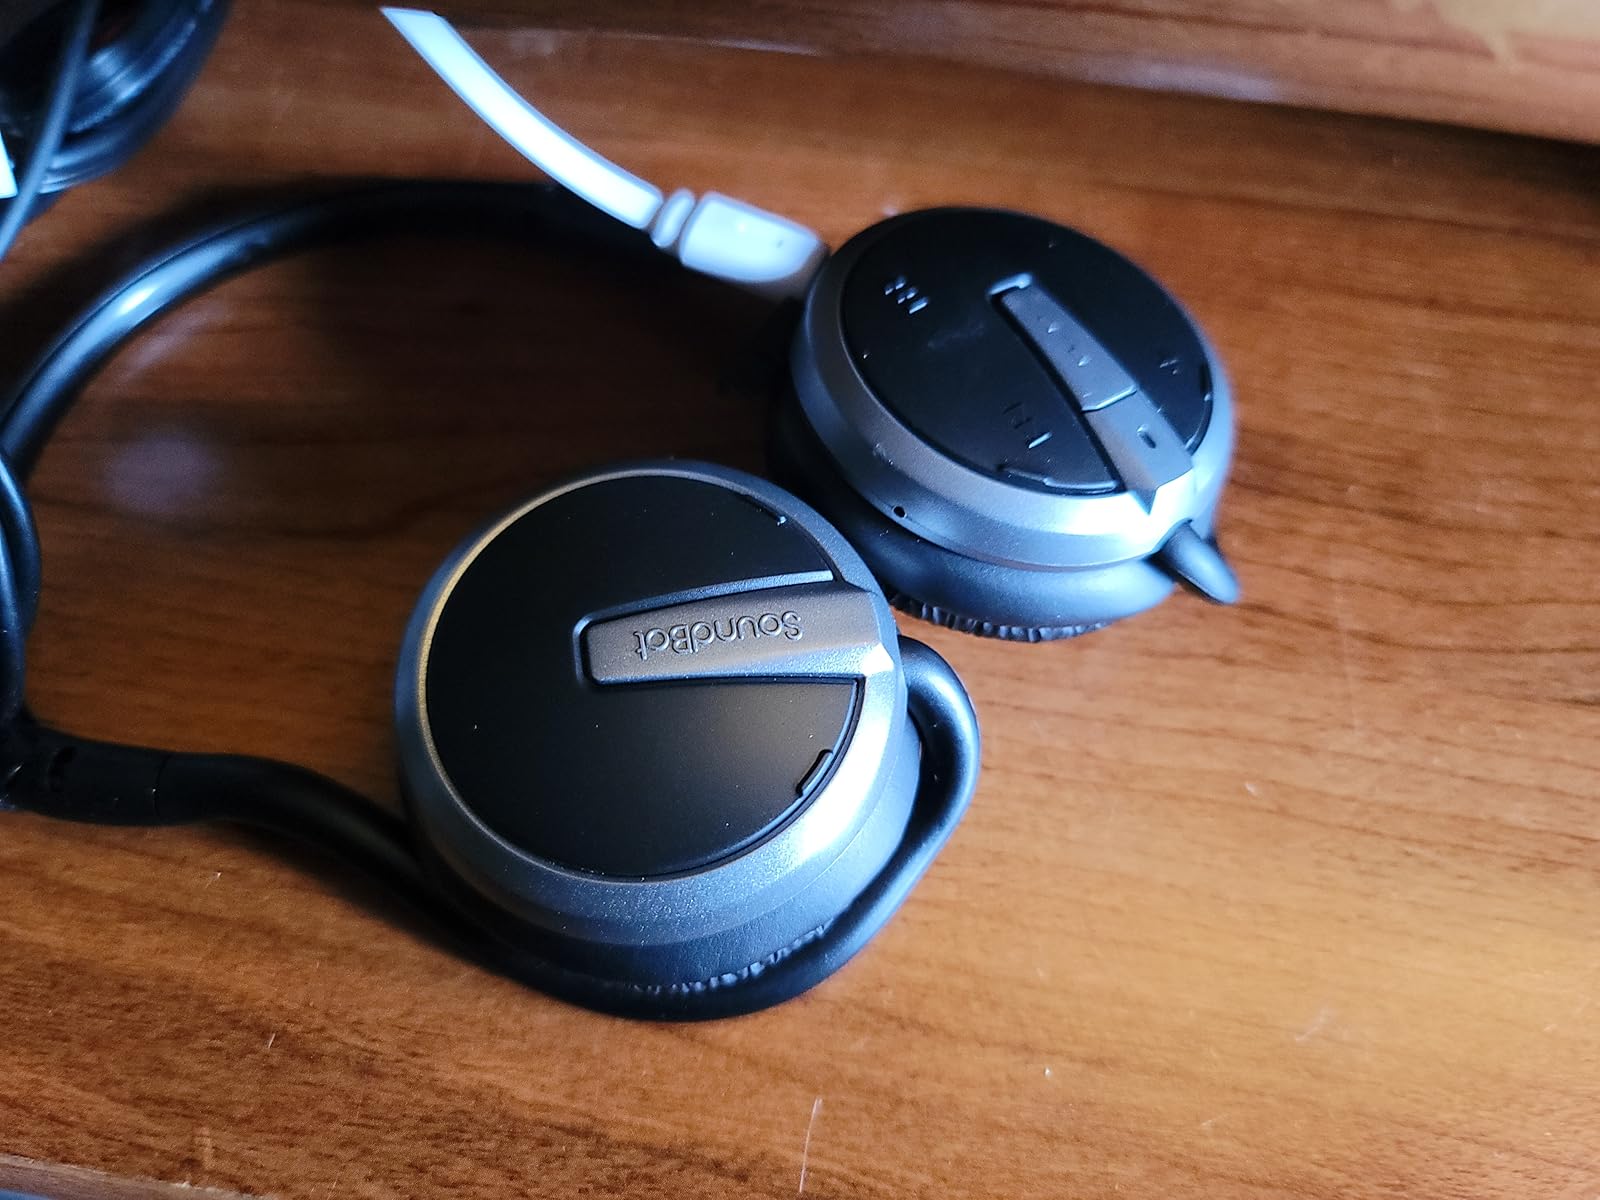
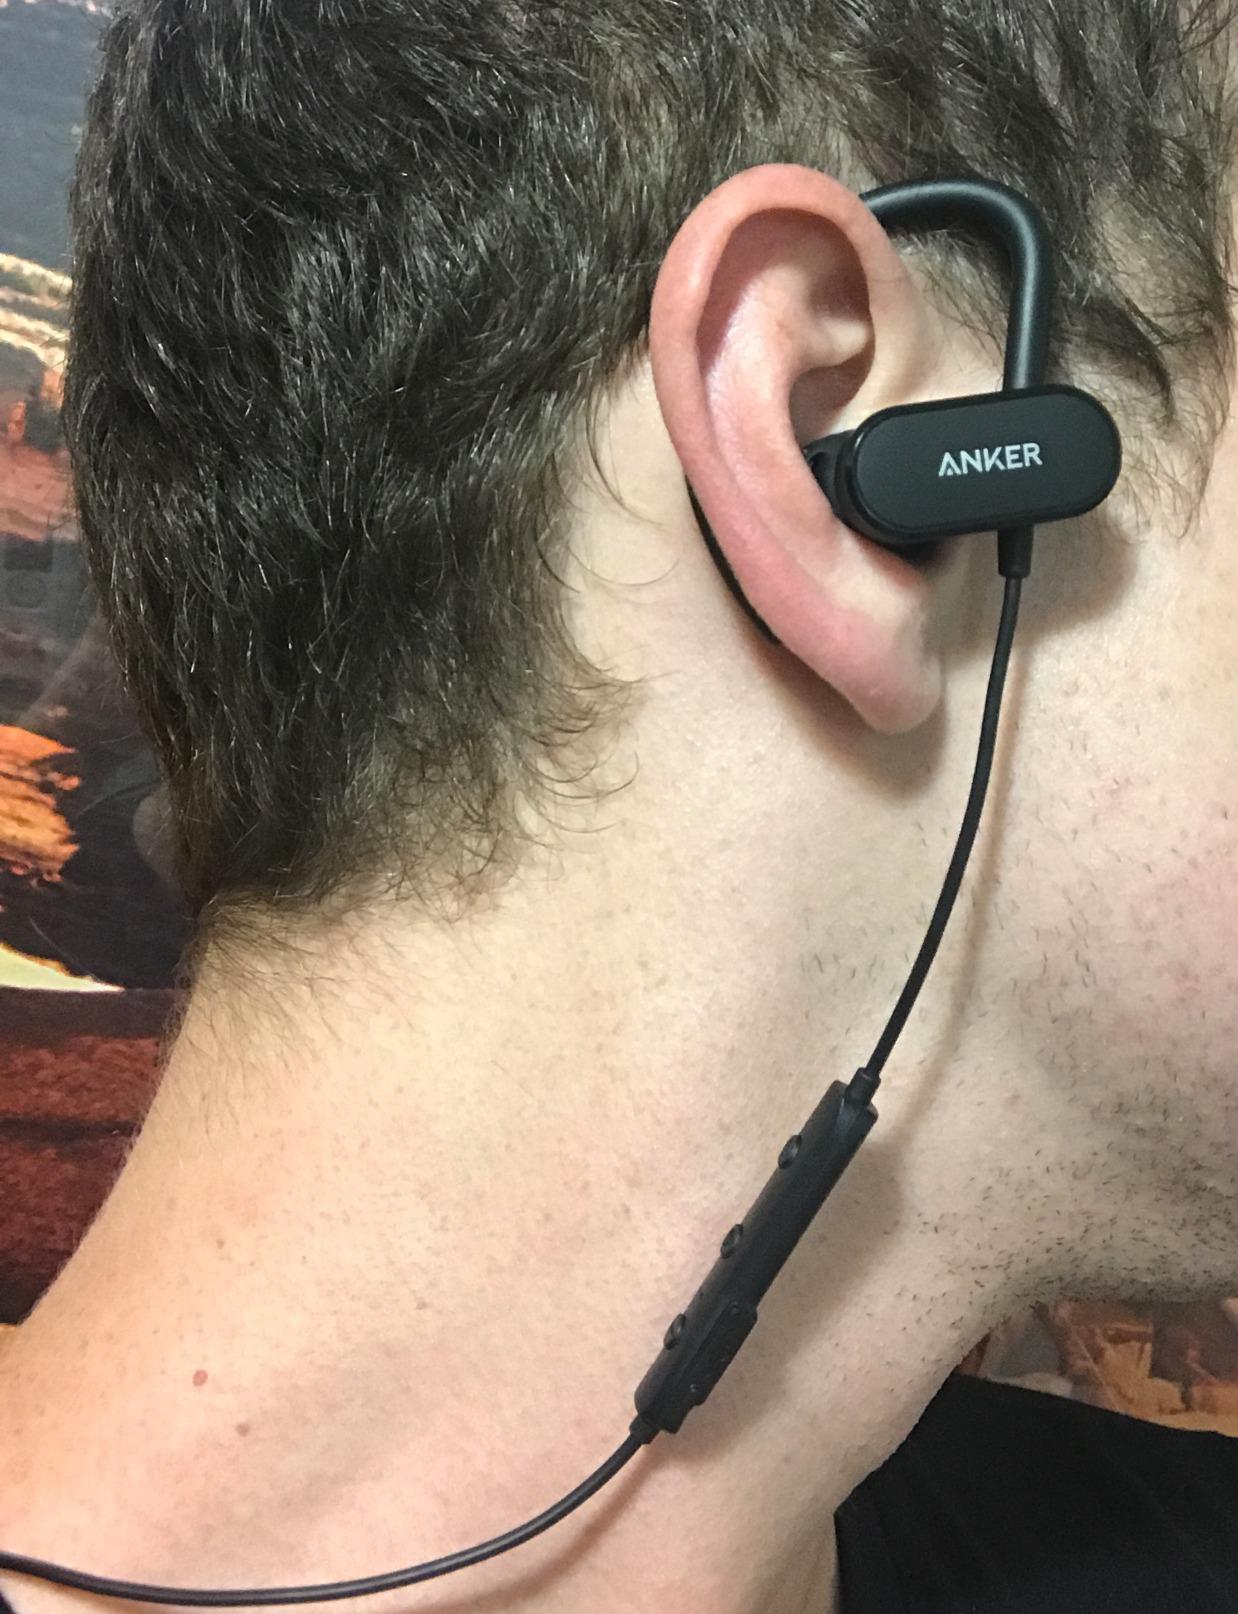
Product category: headphones
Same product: no